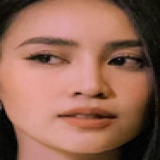
diễn viên Ninh Dương Lan Ngọc